Sunset Park, Brooklyn

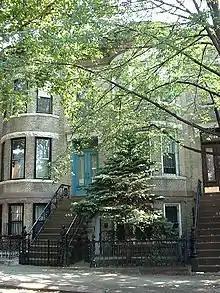
653 52nd Street

Sunset Park's main population is made up of Europeans. The first major ethnic group to immigrate to the area in the 1840s was the Irish. This was followed by Polish and Nordic Americans in the late 19th century and by, Italians in the 20th century. In particular, Nordic immigrants are among one of the largest ethnic groups in Sunset Park and Bay Ridge. The Norwegians, Swedes, and Danes were mostly maritime workers who settled near the waterfront, while Finns were mostly tenant farmers or non-landowning laborers.